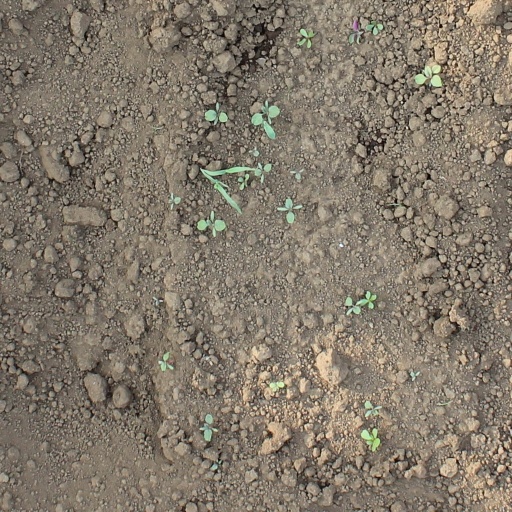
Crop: soybean